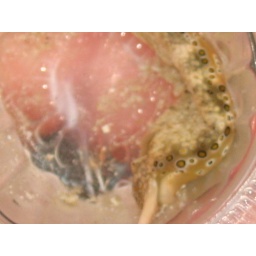
in our tiny plastic collection cup